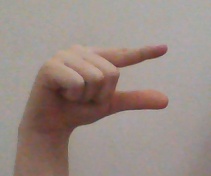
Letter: dal